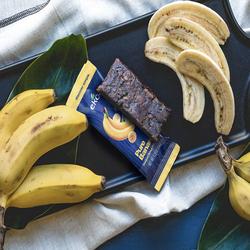
Label: Banana